Answer in natural language. Considering the relative positions, is green decagon houseplant (marked C) above or below Doorframe (marked B)? Choose between the following options: above or below
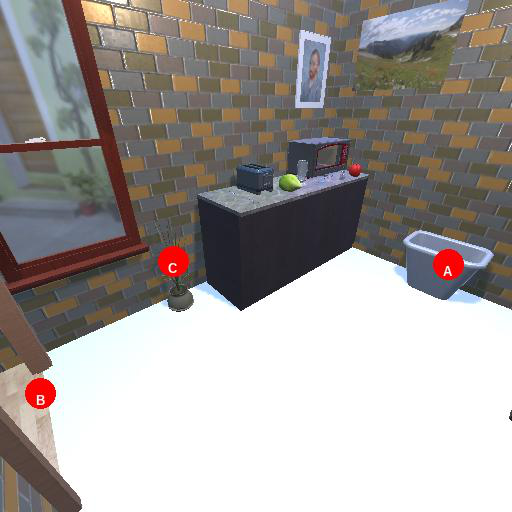
<answer>above</answer>